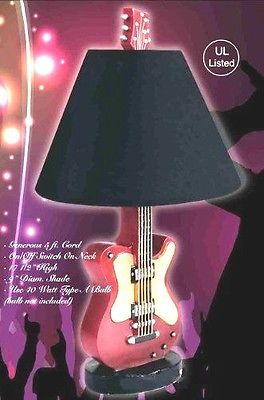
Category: lamp